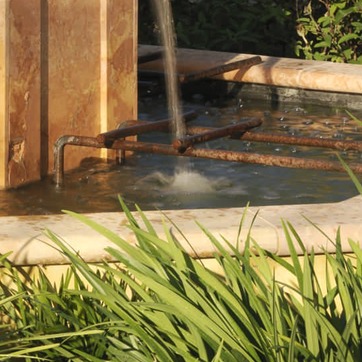
Material: water